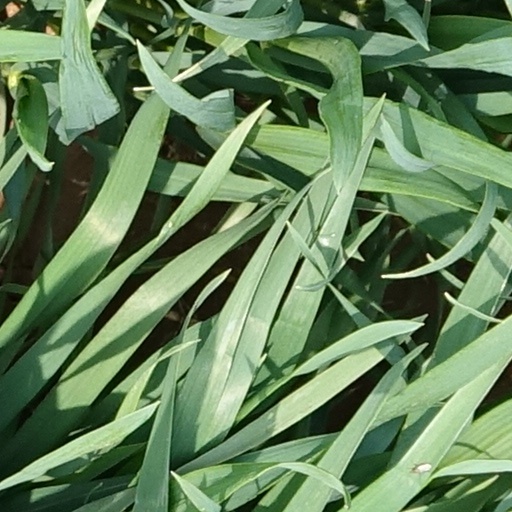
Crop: wheat